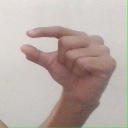
अक्षर: ग